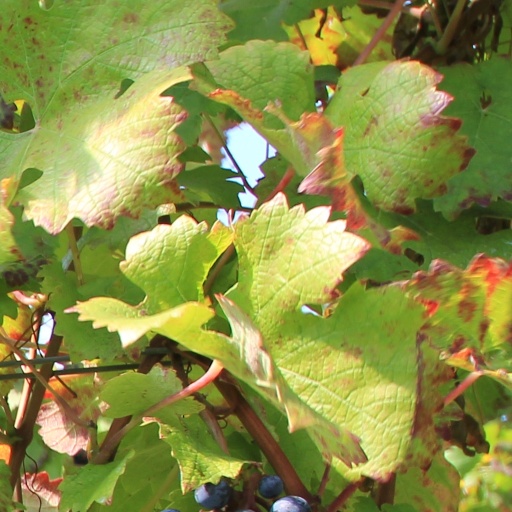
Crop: grape